Trilogy

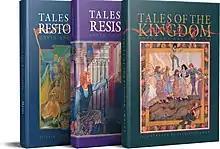
Tales of the Kingdom Trilogy Classic Edition

A trilogy is a set of three distinct works that are connected and can be seen either as a single work or as three individual works. They are commonly found in literature, film, and video games. Three-part works that are considered components of a larger work also exist, such as the triptych or the three-movement sonata, but they are not commonly referred to with the term "trilogy".